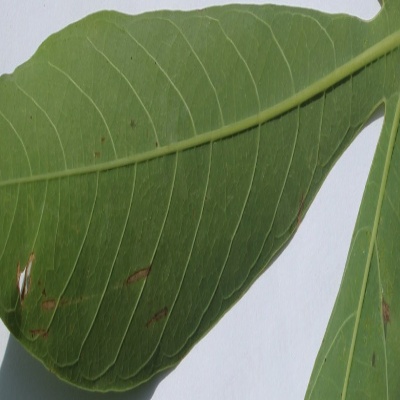
Crop: Cassava
Condition: bacterial blight